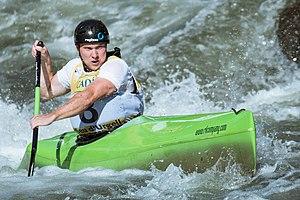
Daniel Suchánek et Ondřej Rolenc durant le championnat du monde 2019 de canoë de descente à La Seu d'Urgell, Espagne.